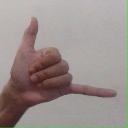
अक्षर: द